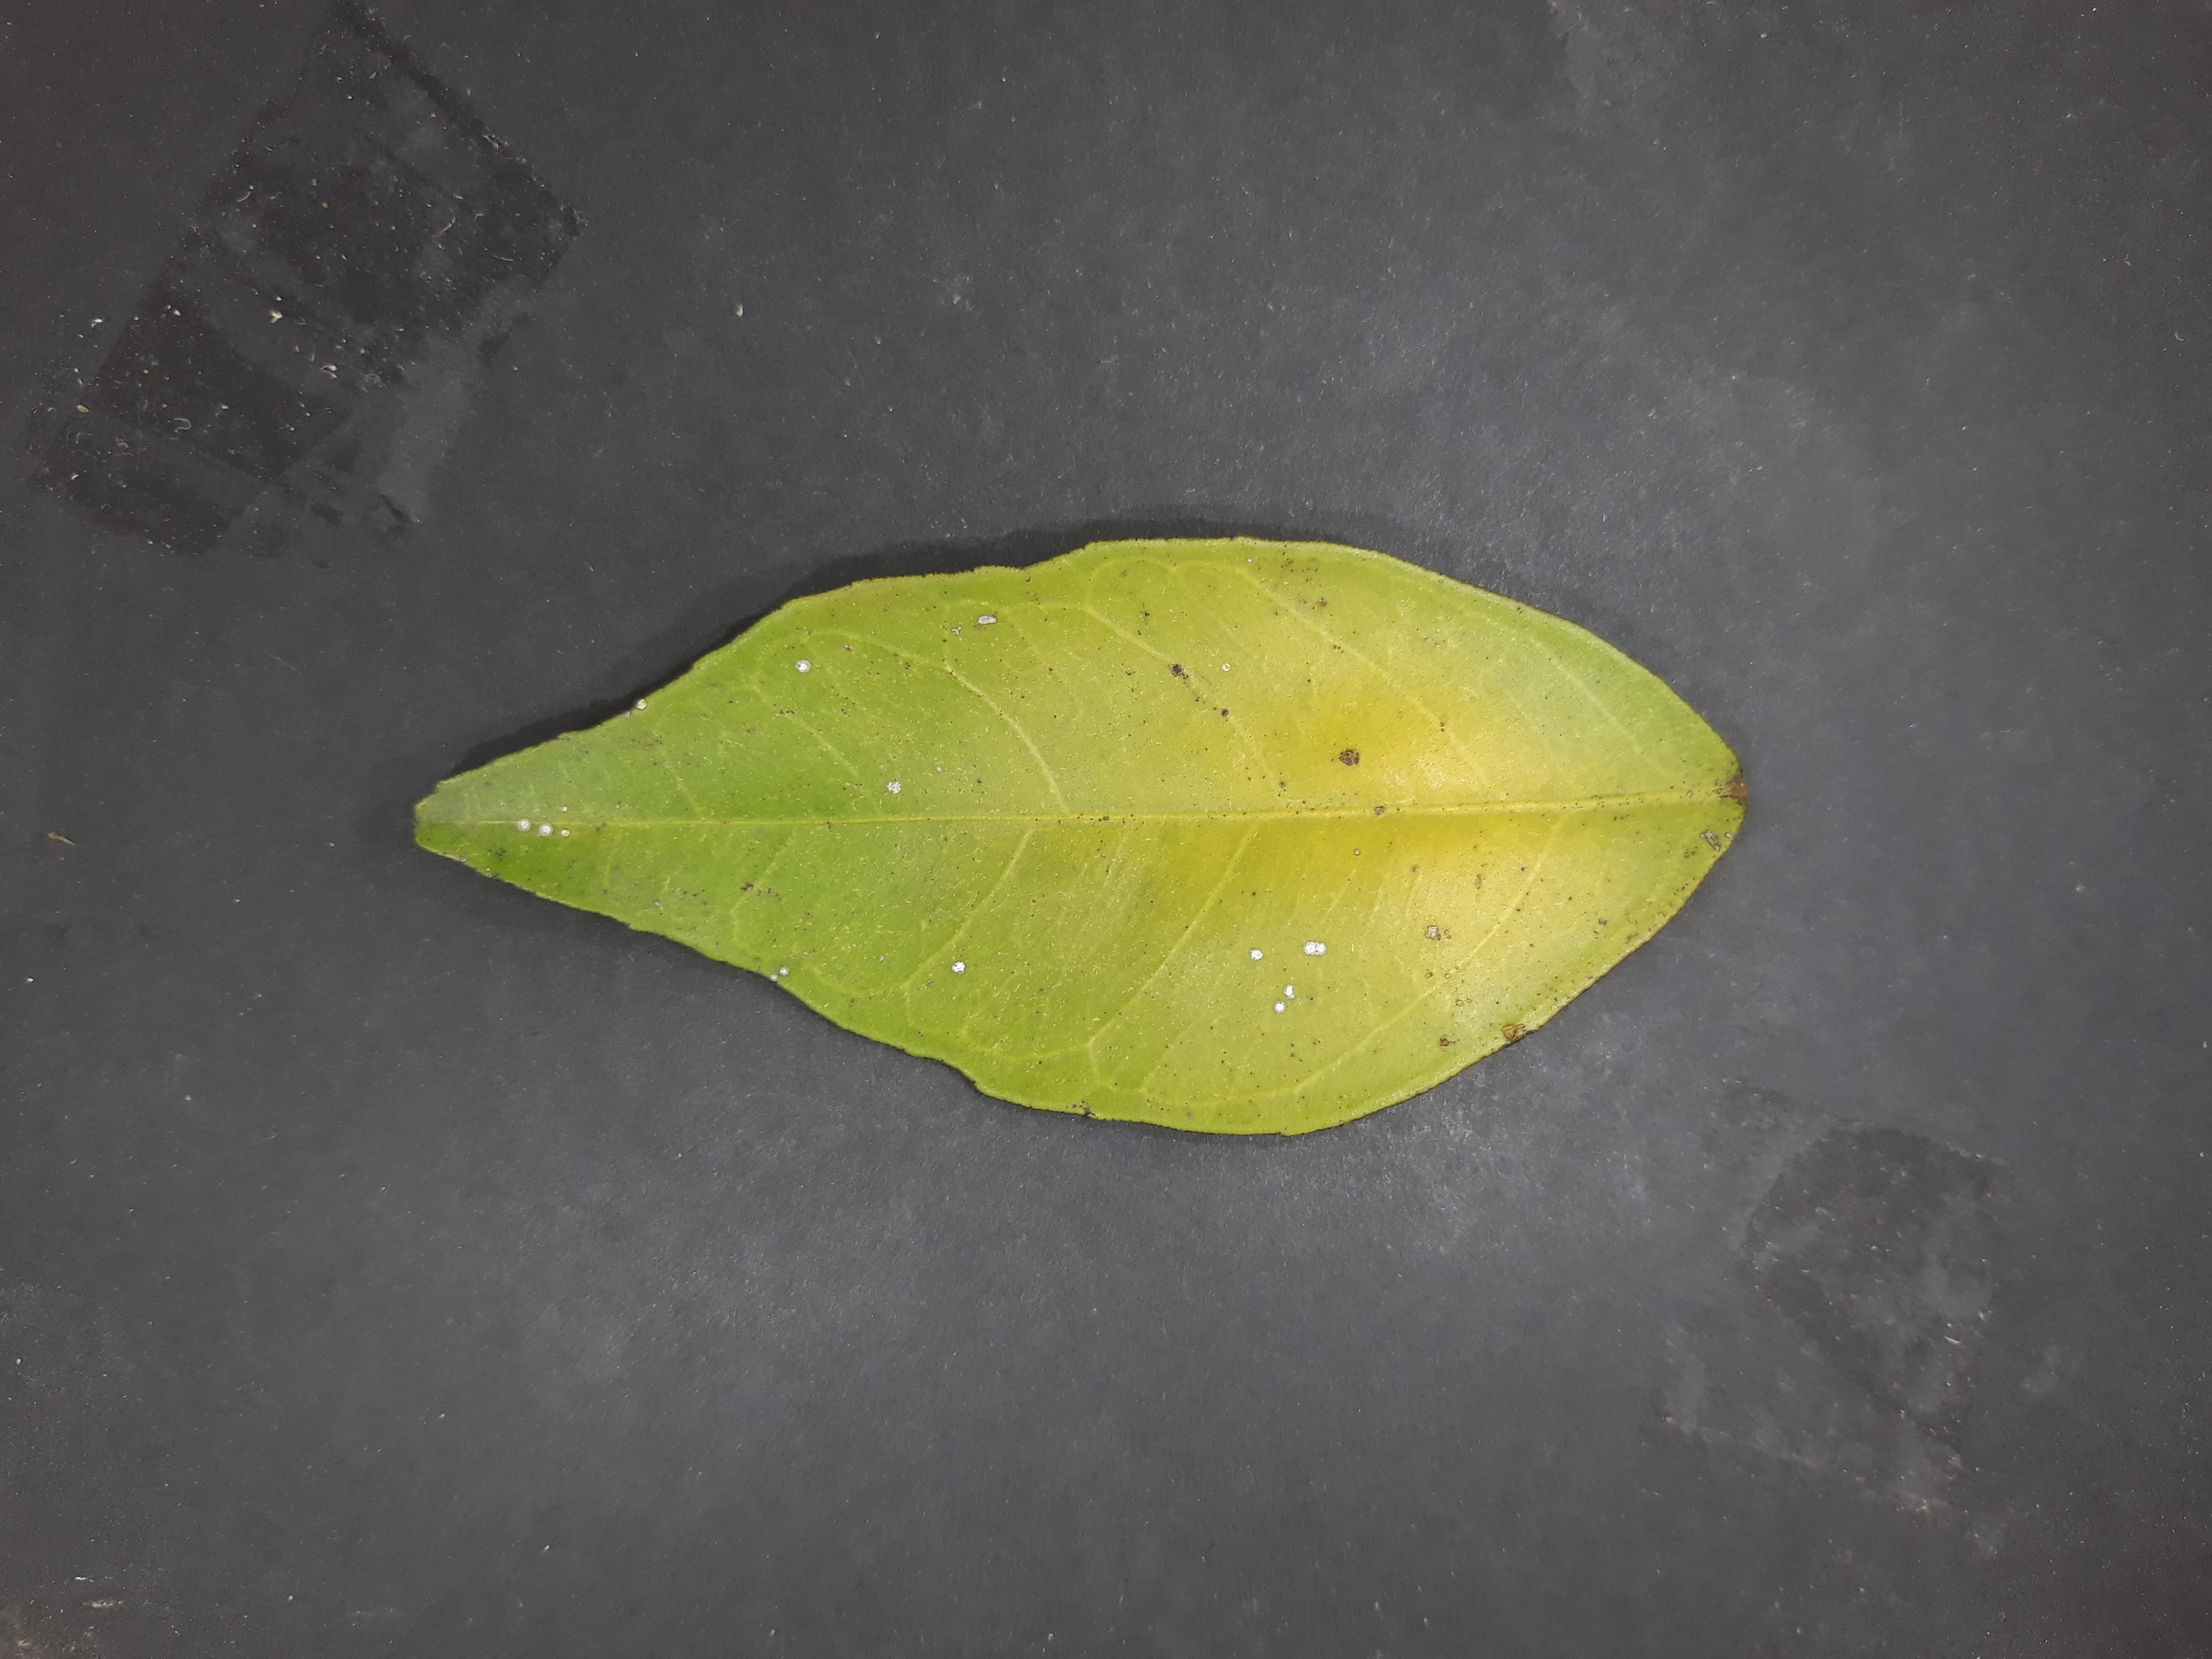
Label: Nitrogen deficiency (N)